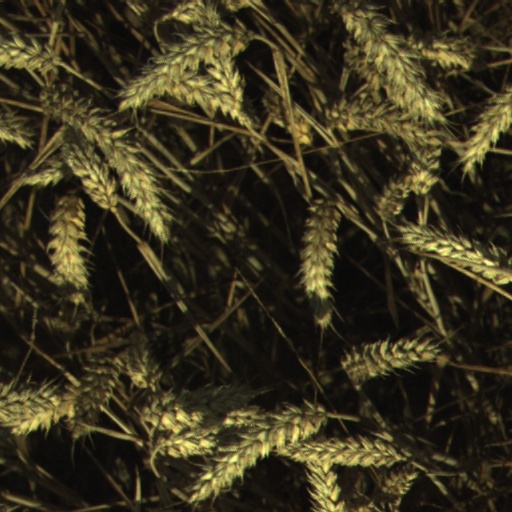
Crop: wheat